César Zumaeta

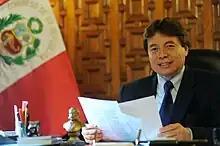

César Alejandro Zumaeta Flores (born 12 December 1955) is a Peruvian politician and a former Congressman representing Lima for the 2006–2011 term. He has been serving Congress since 1995. He was the President of the Congress of the Republic of Peru from 2010 to 2011. Zumaeta belongs to the Peruvian Aprista Party. He lost his seat in the 2011 general election when he ran for re-election, but he received only a minority of votes and has since retired from politics. He was previously a Deputy, representing the Loreto region from 1985 until 1992, when President Alberto Fujimori shut Congress down in a self-coup.